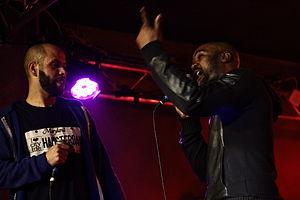
La Caution est un groupe de hip-hop français, originaire de Noisy-le-Sec, en Seine-Saint-Denis. Formé au milieu des années 1990, il se compose de Hi-Tekk et Nikkfurie, épaulés par DJ Fab. En parallèle, Hi-Tekk et Nikkfurie font partie du collectif Les Cautionneurs, avec Saphir le Joaillier, Izno et 16S64.